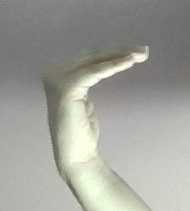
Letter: haa